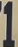
Number: 1